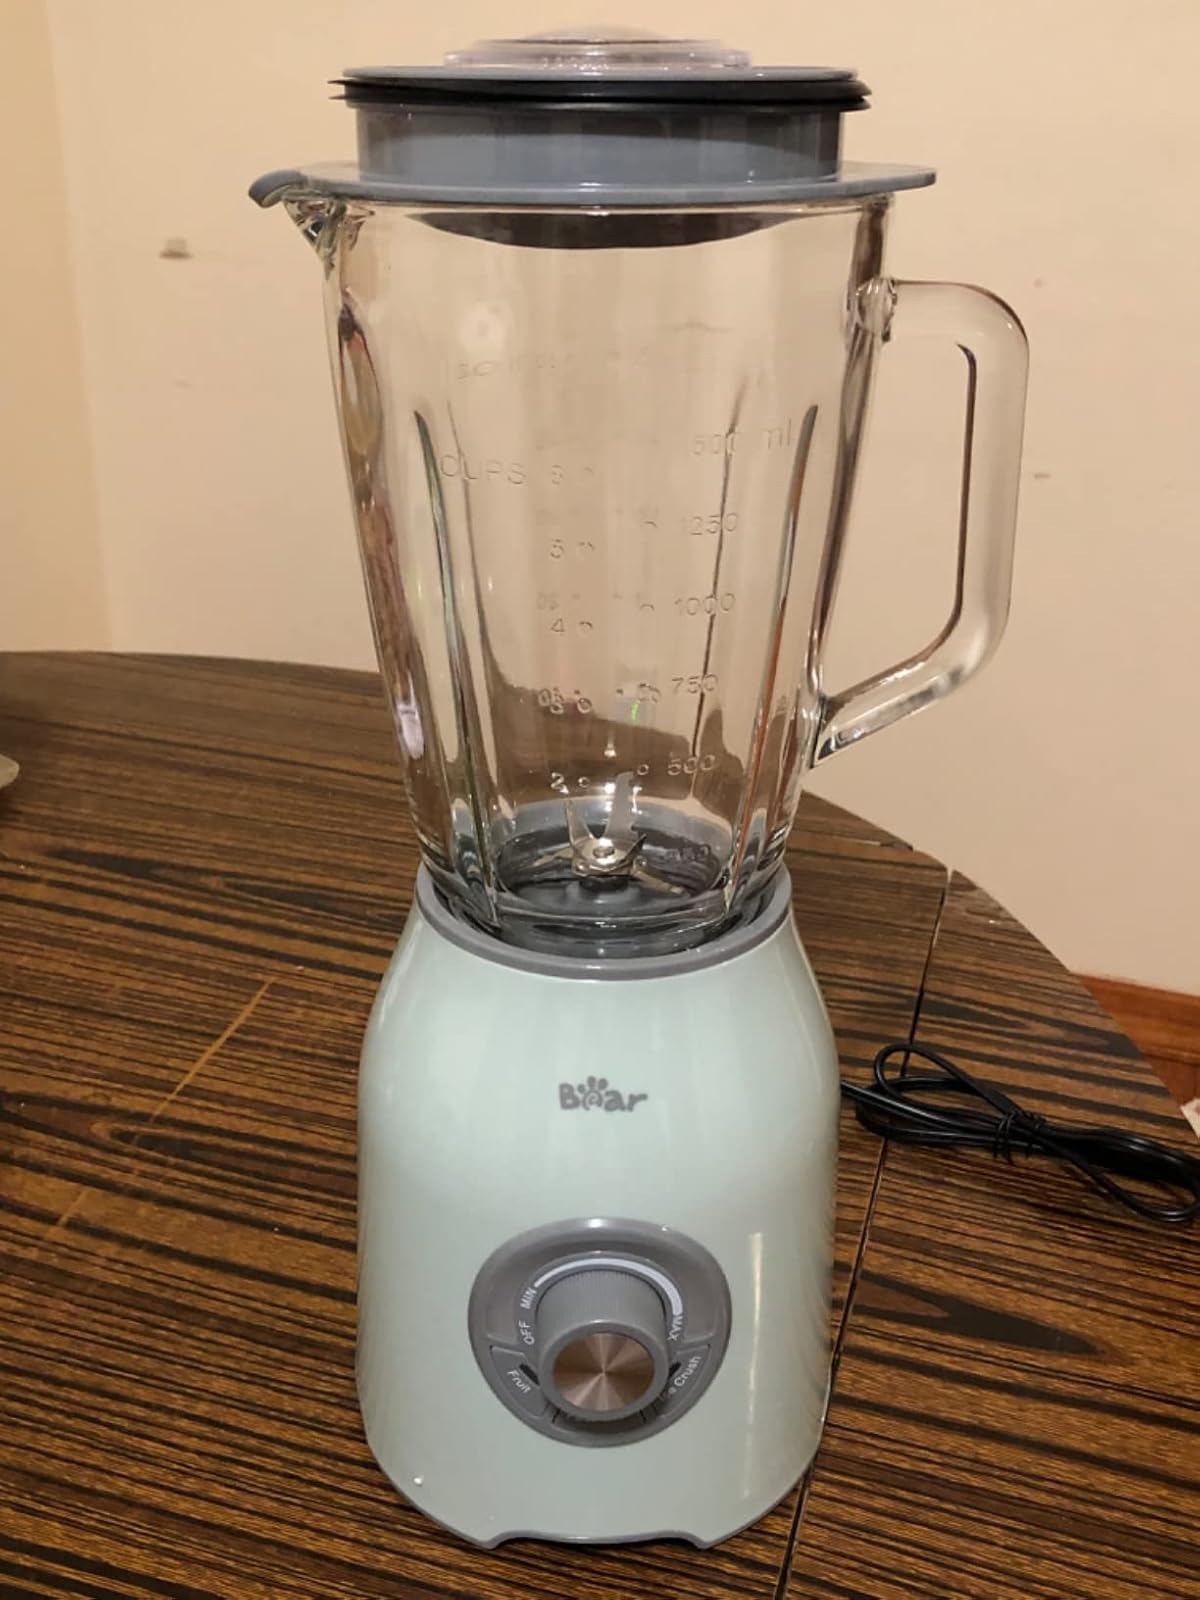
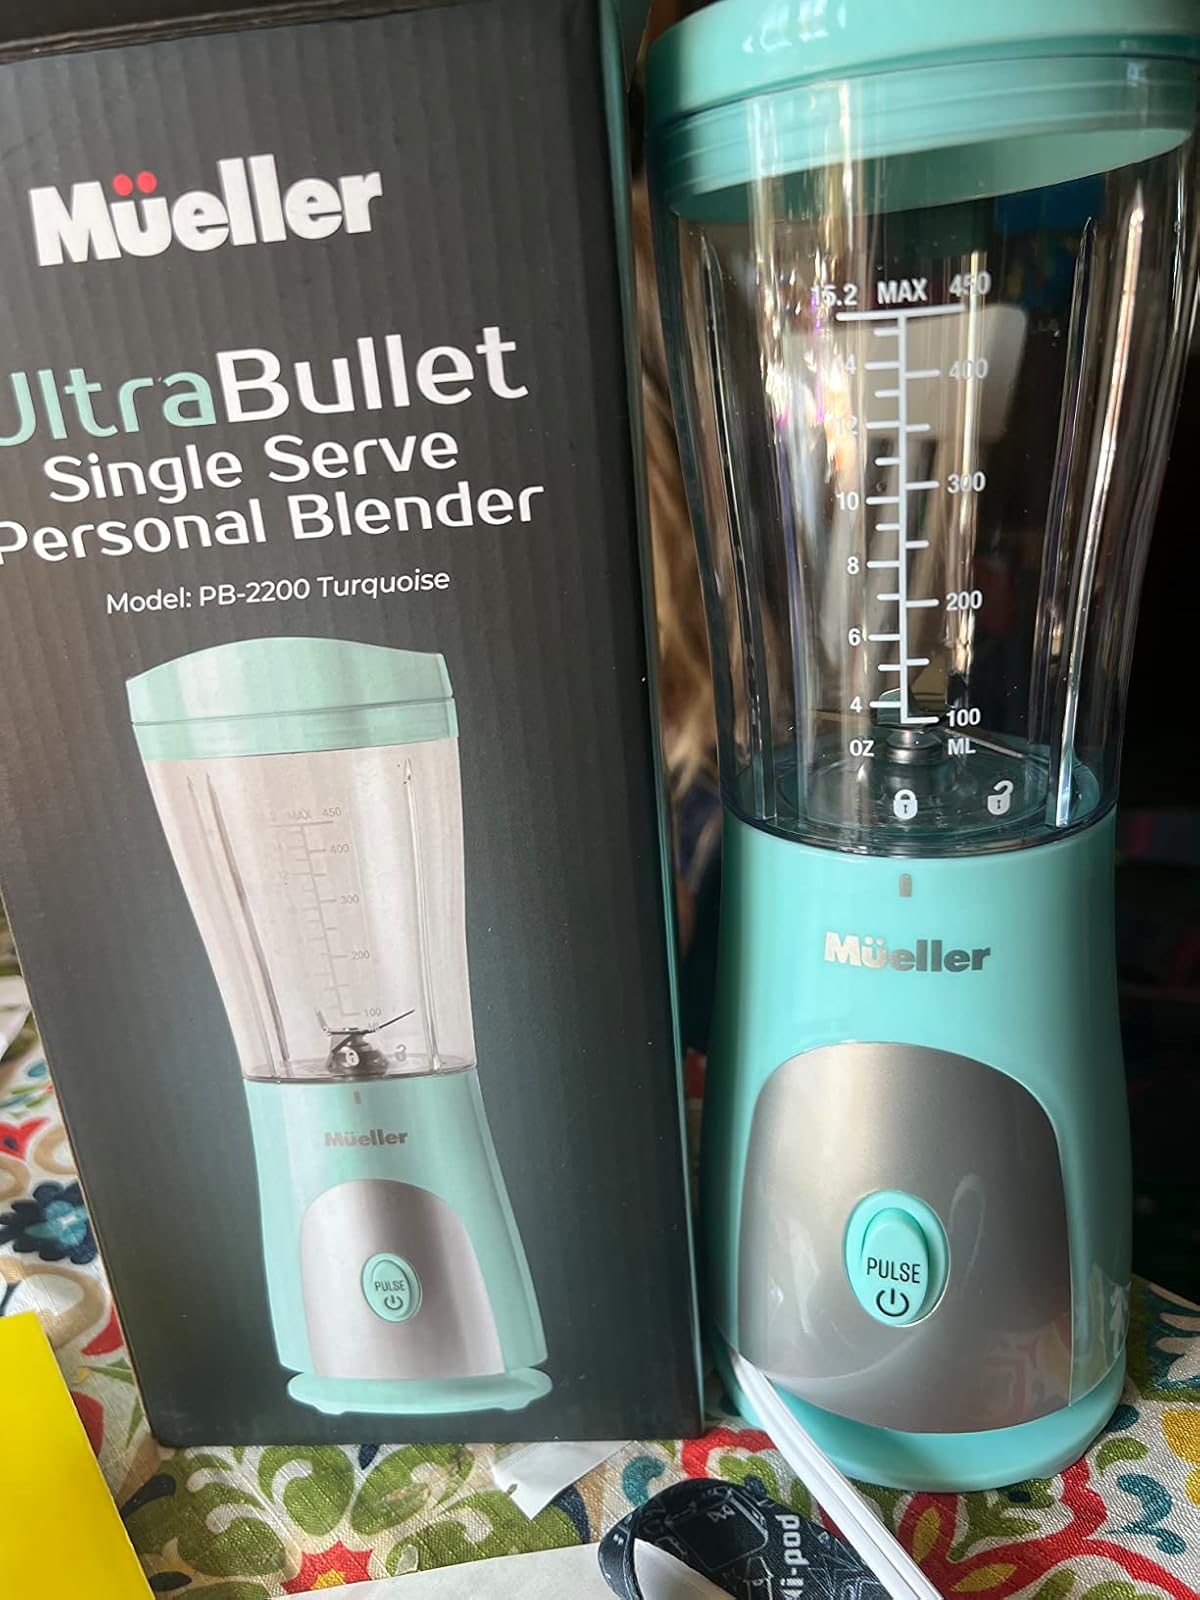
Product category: items_blender
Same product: no